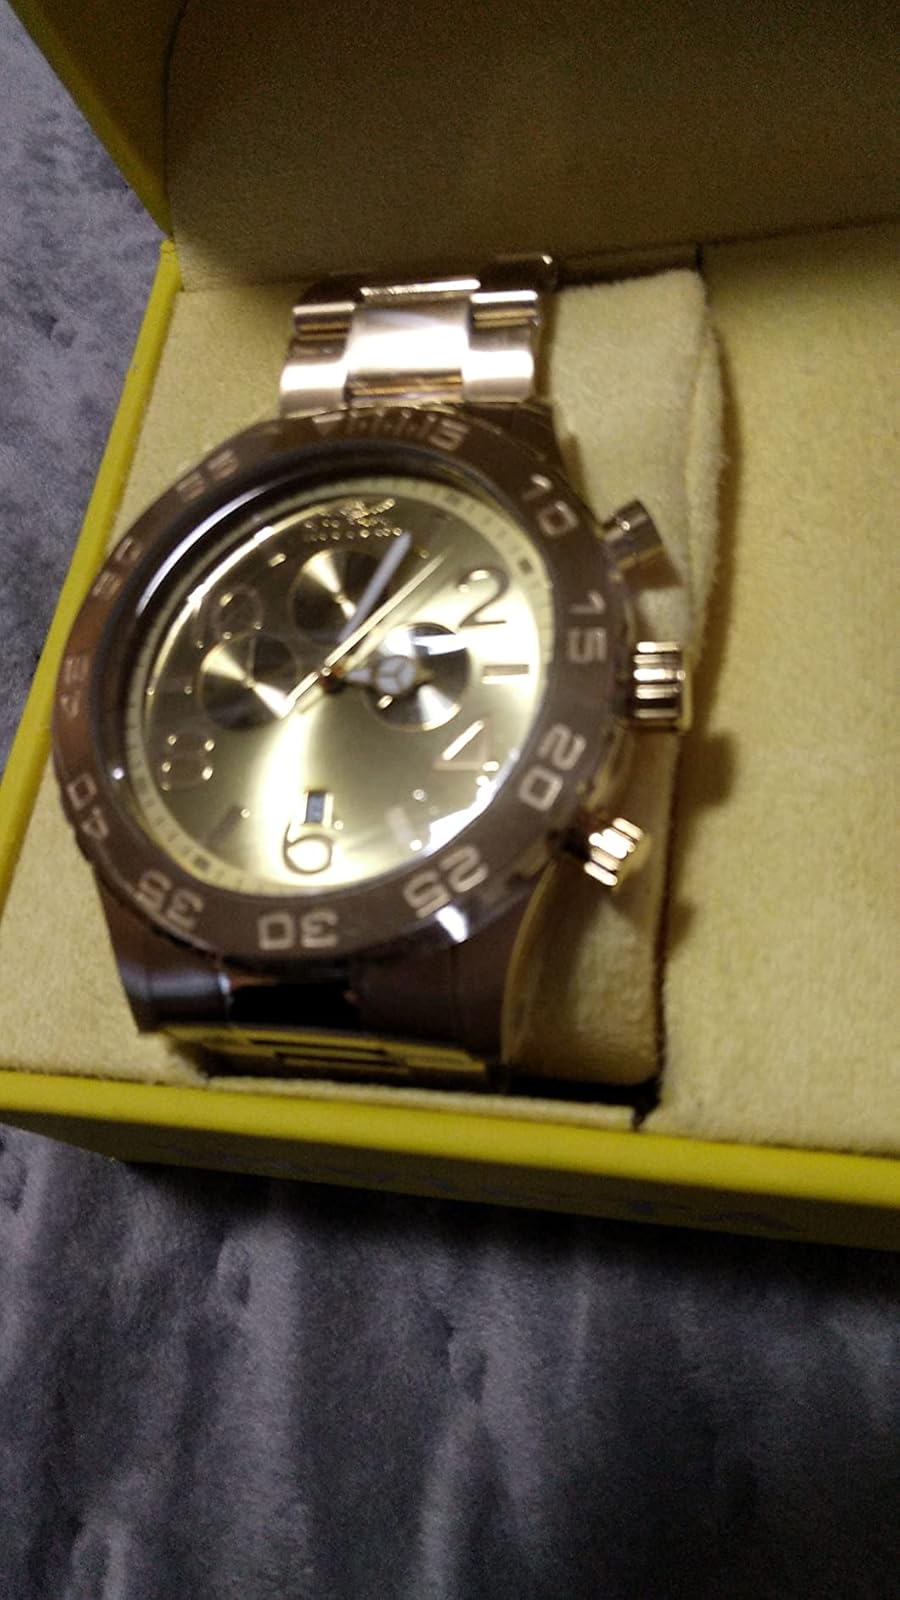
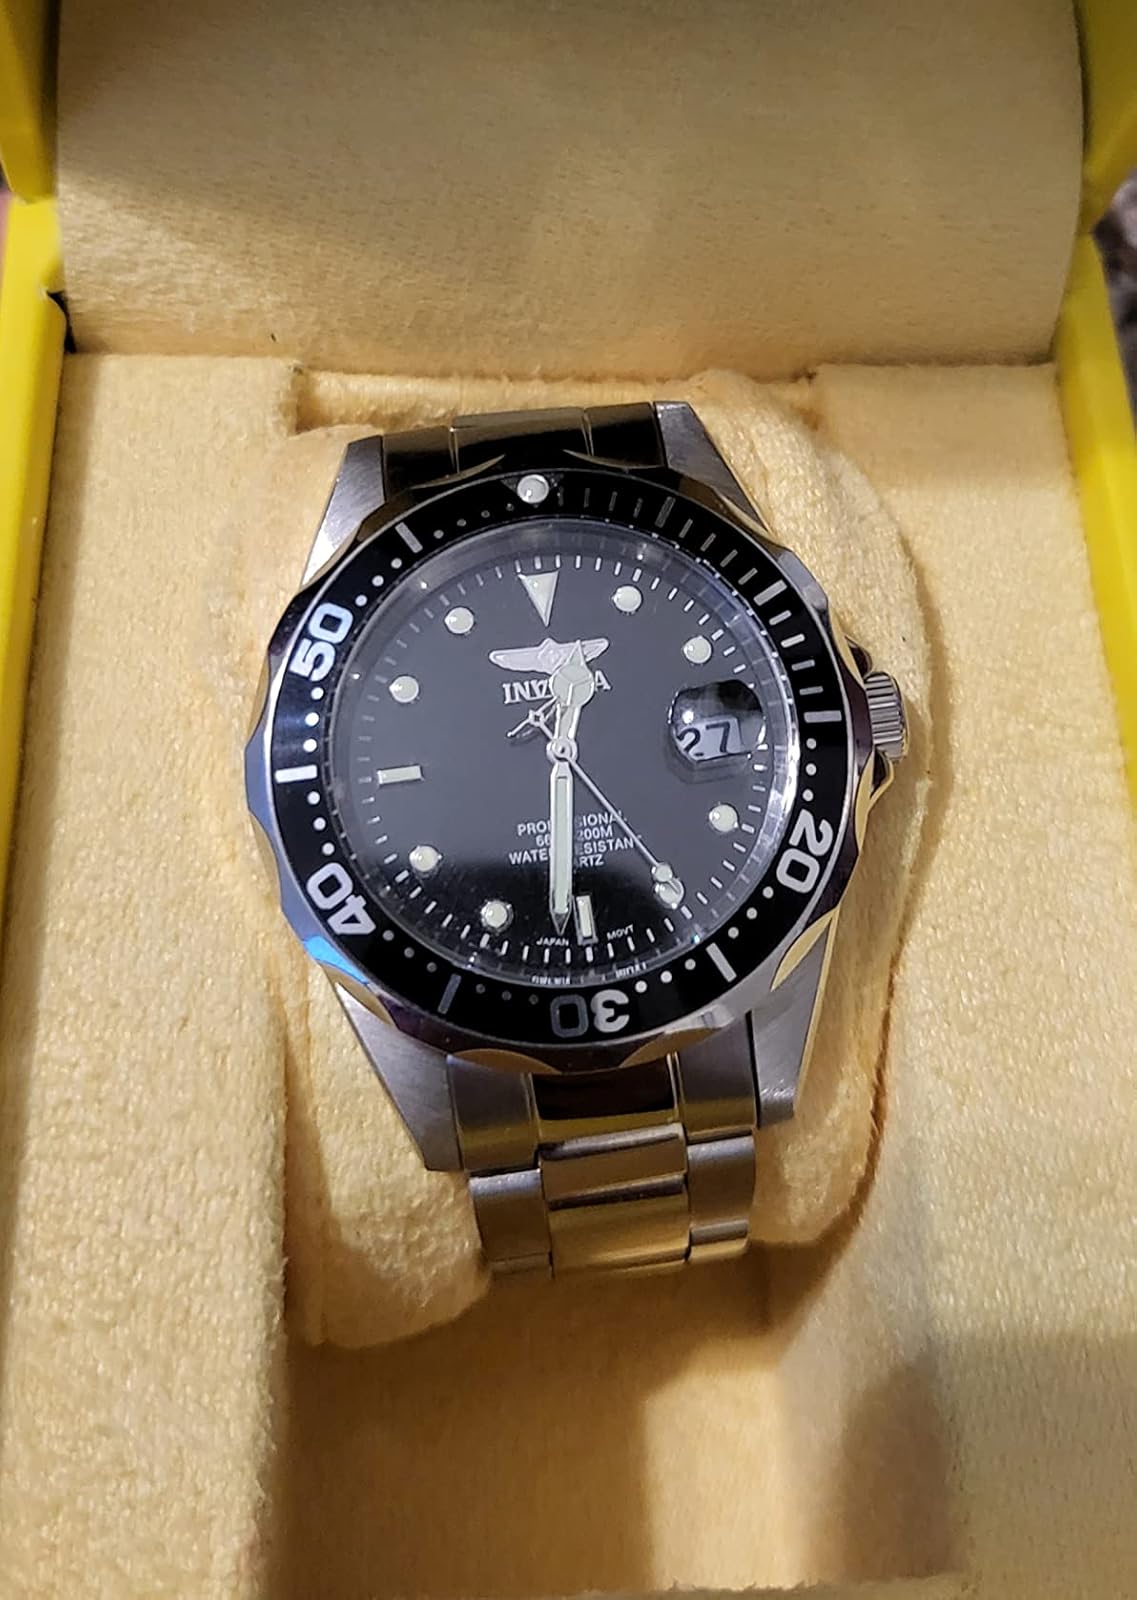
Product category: accessories_watch
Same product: no